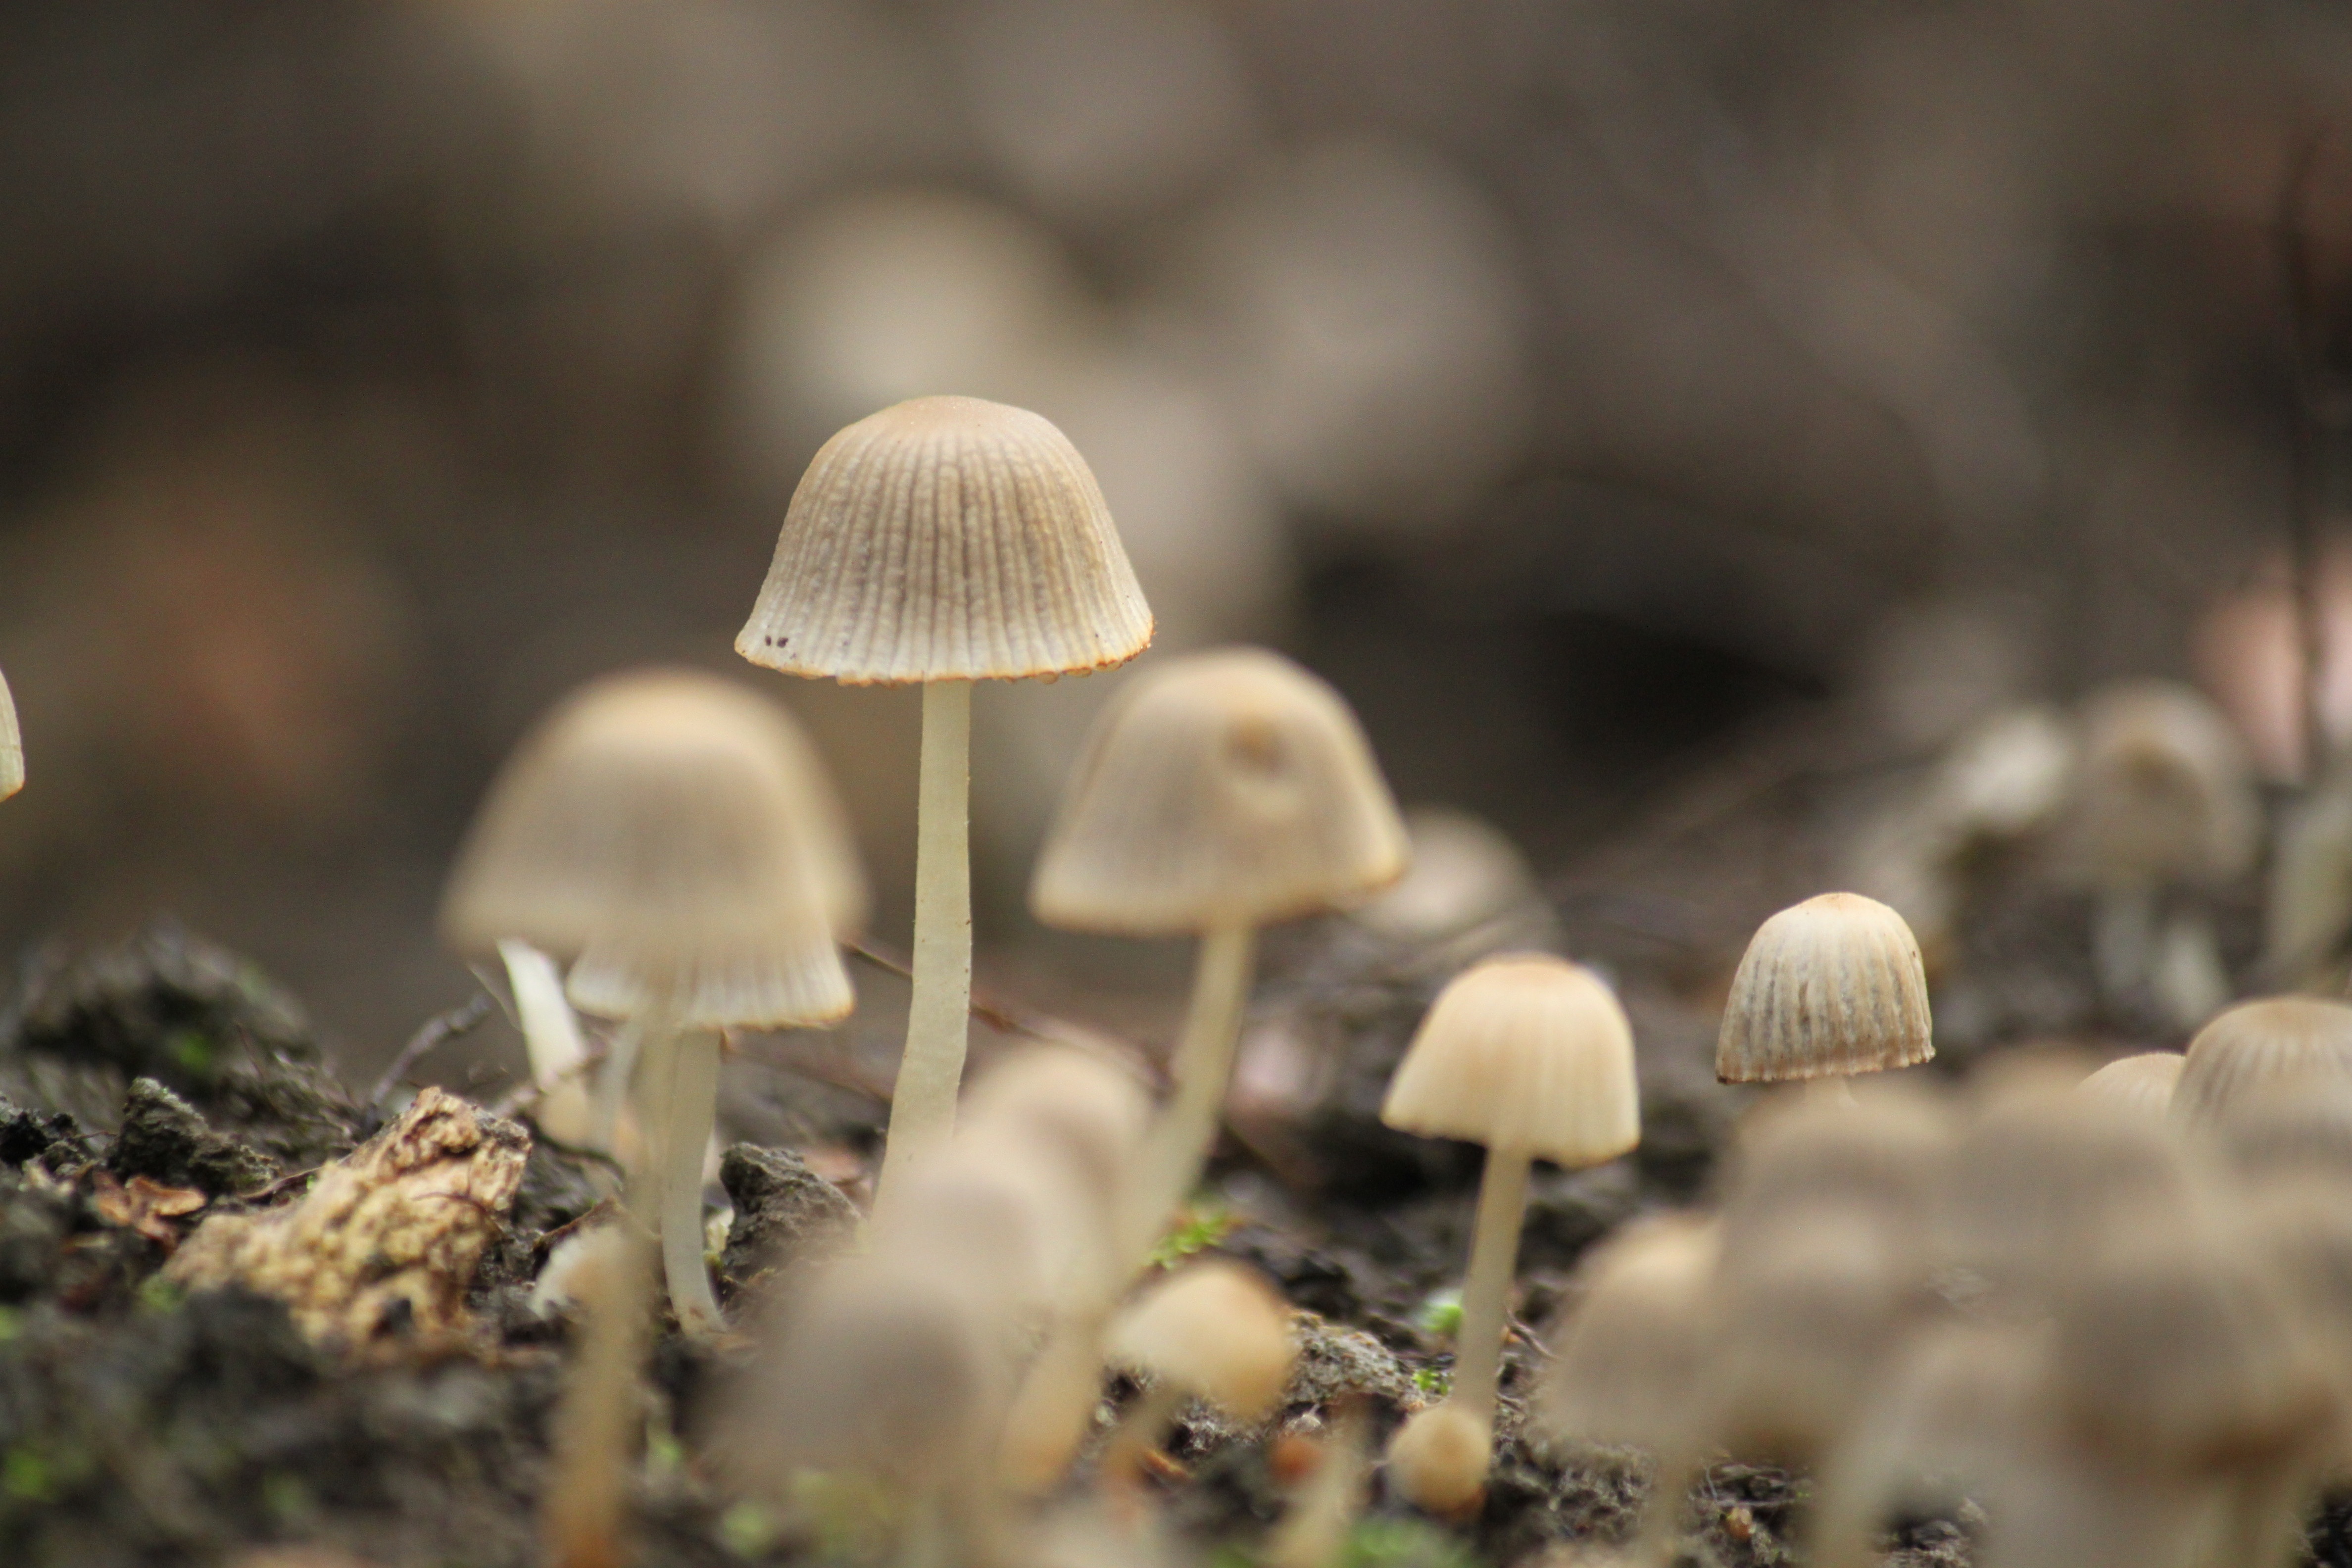
nature, forest, plant, flower, macro, small, autumn, hat, mushroom, close, flora, fauna, close up, forest floor, fungus, mini, moist, agaricus, macro photography, small mushroom, fouling, stengel, oyster mushroom, edible mushroom, agaricomycetes, agaricaceae, champignon mushroom